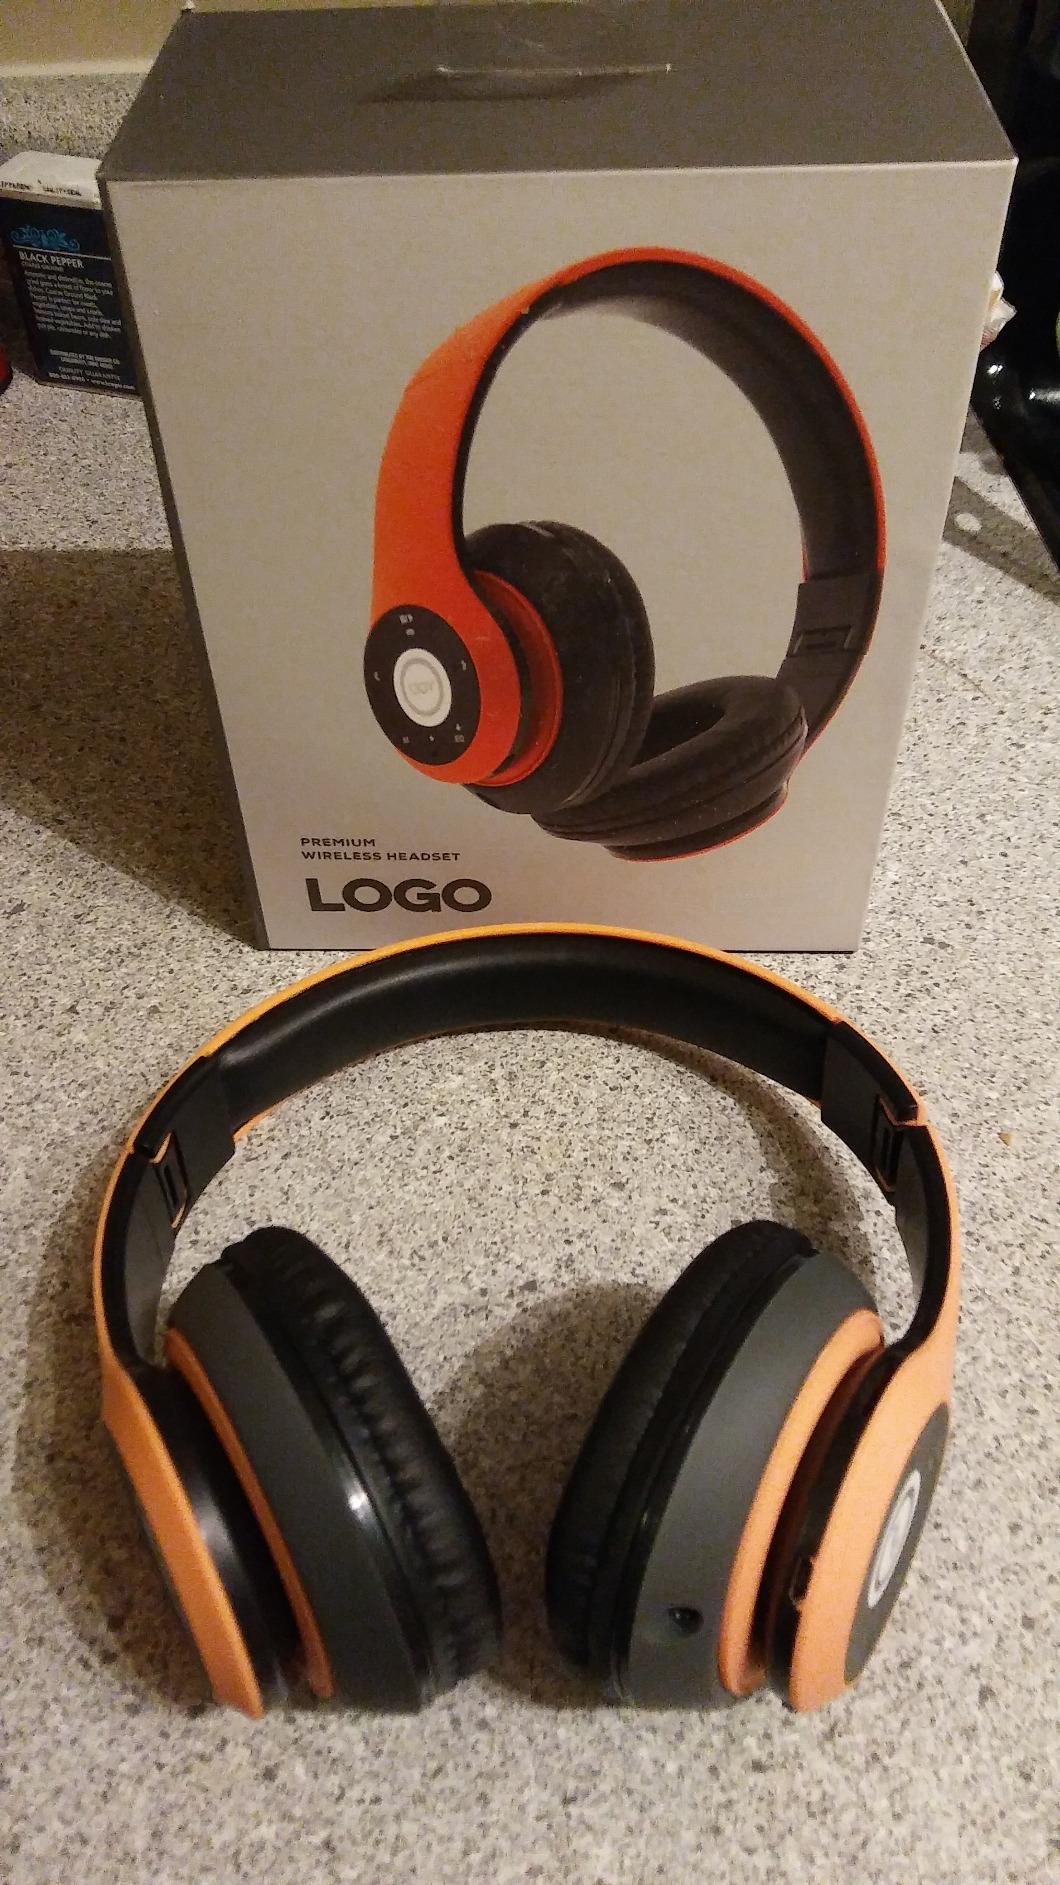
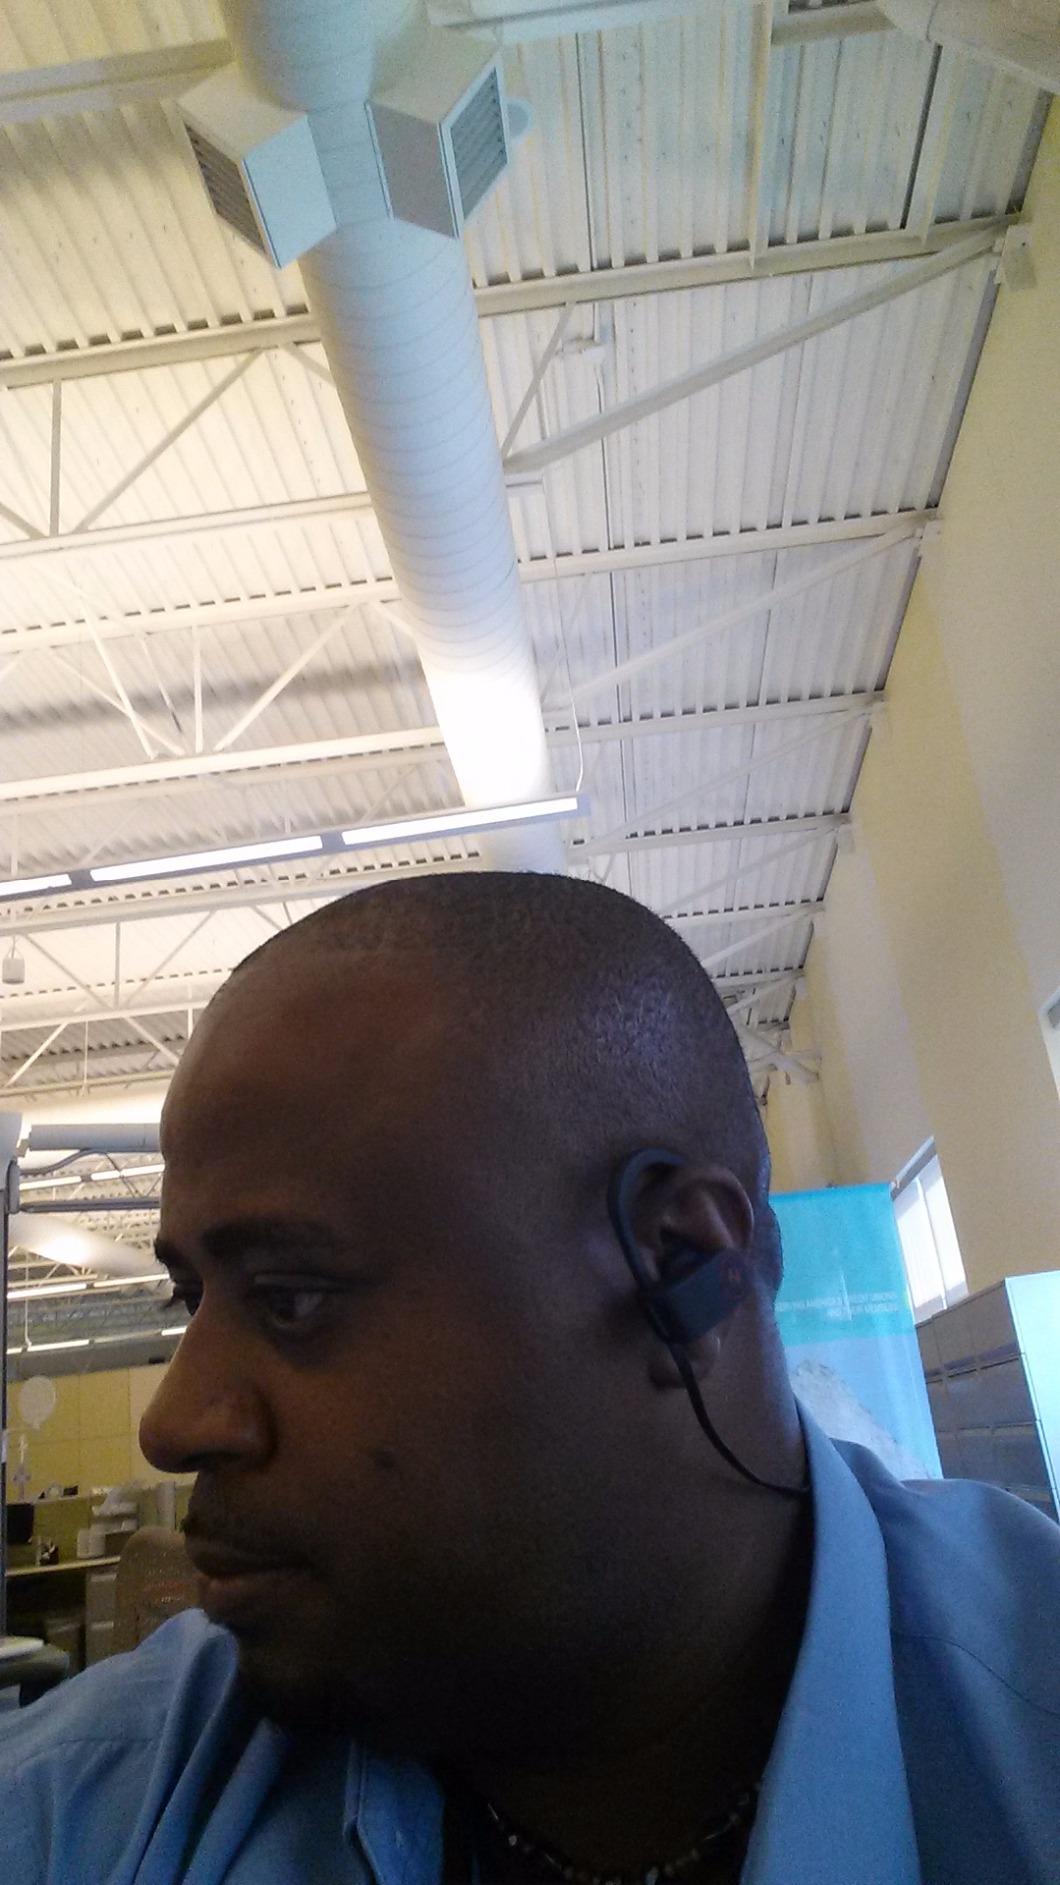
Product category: headphones
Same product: no